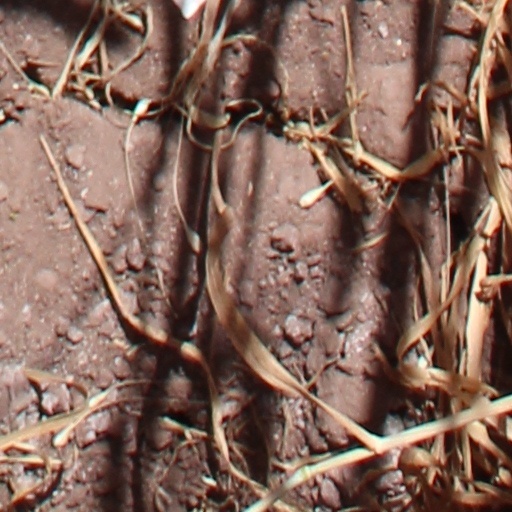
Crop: wheat